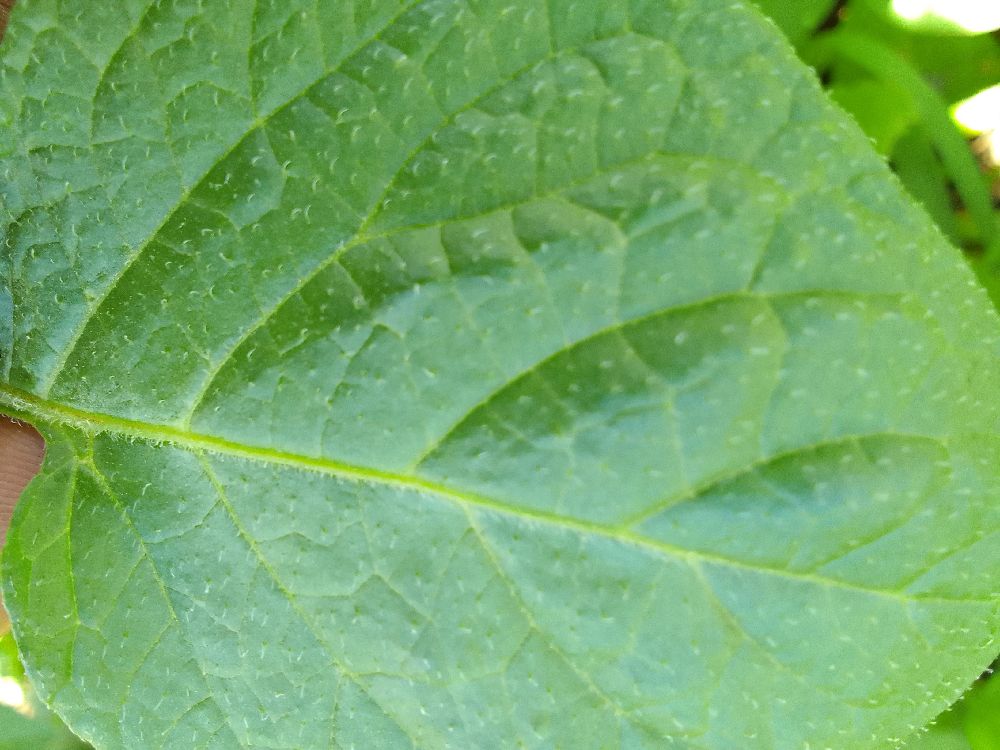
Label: Healthy